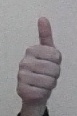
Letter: aleff